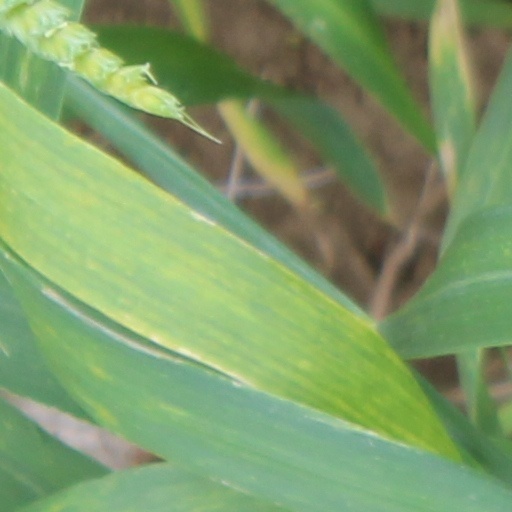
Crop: wheat